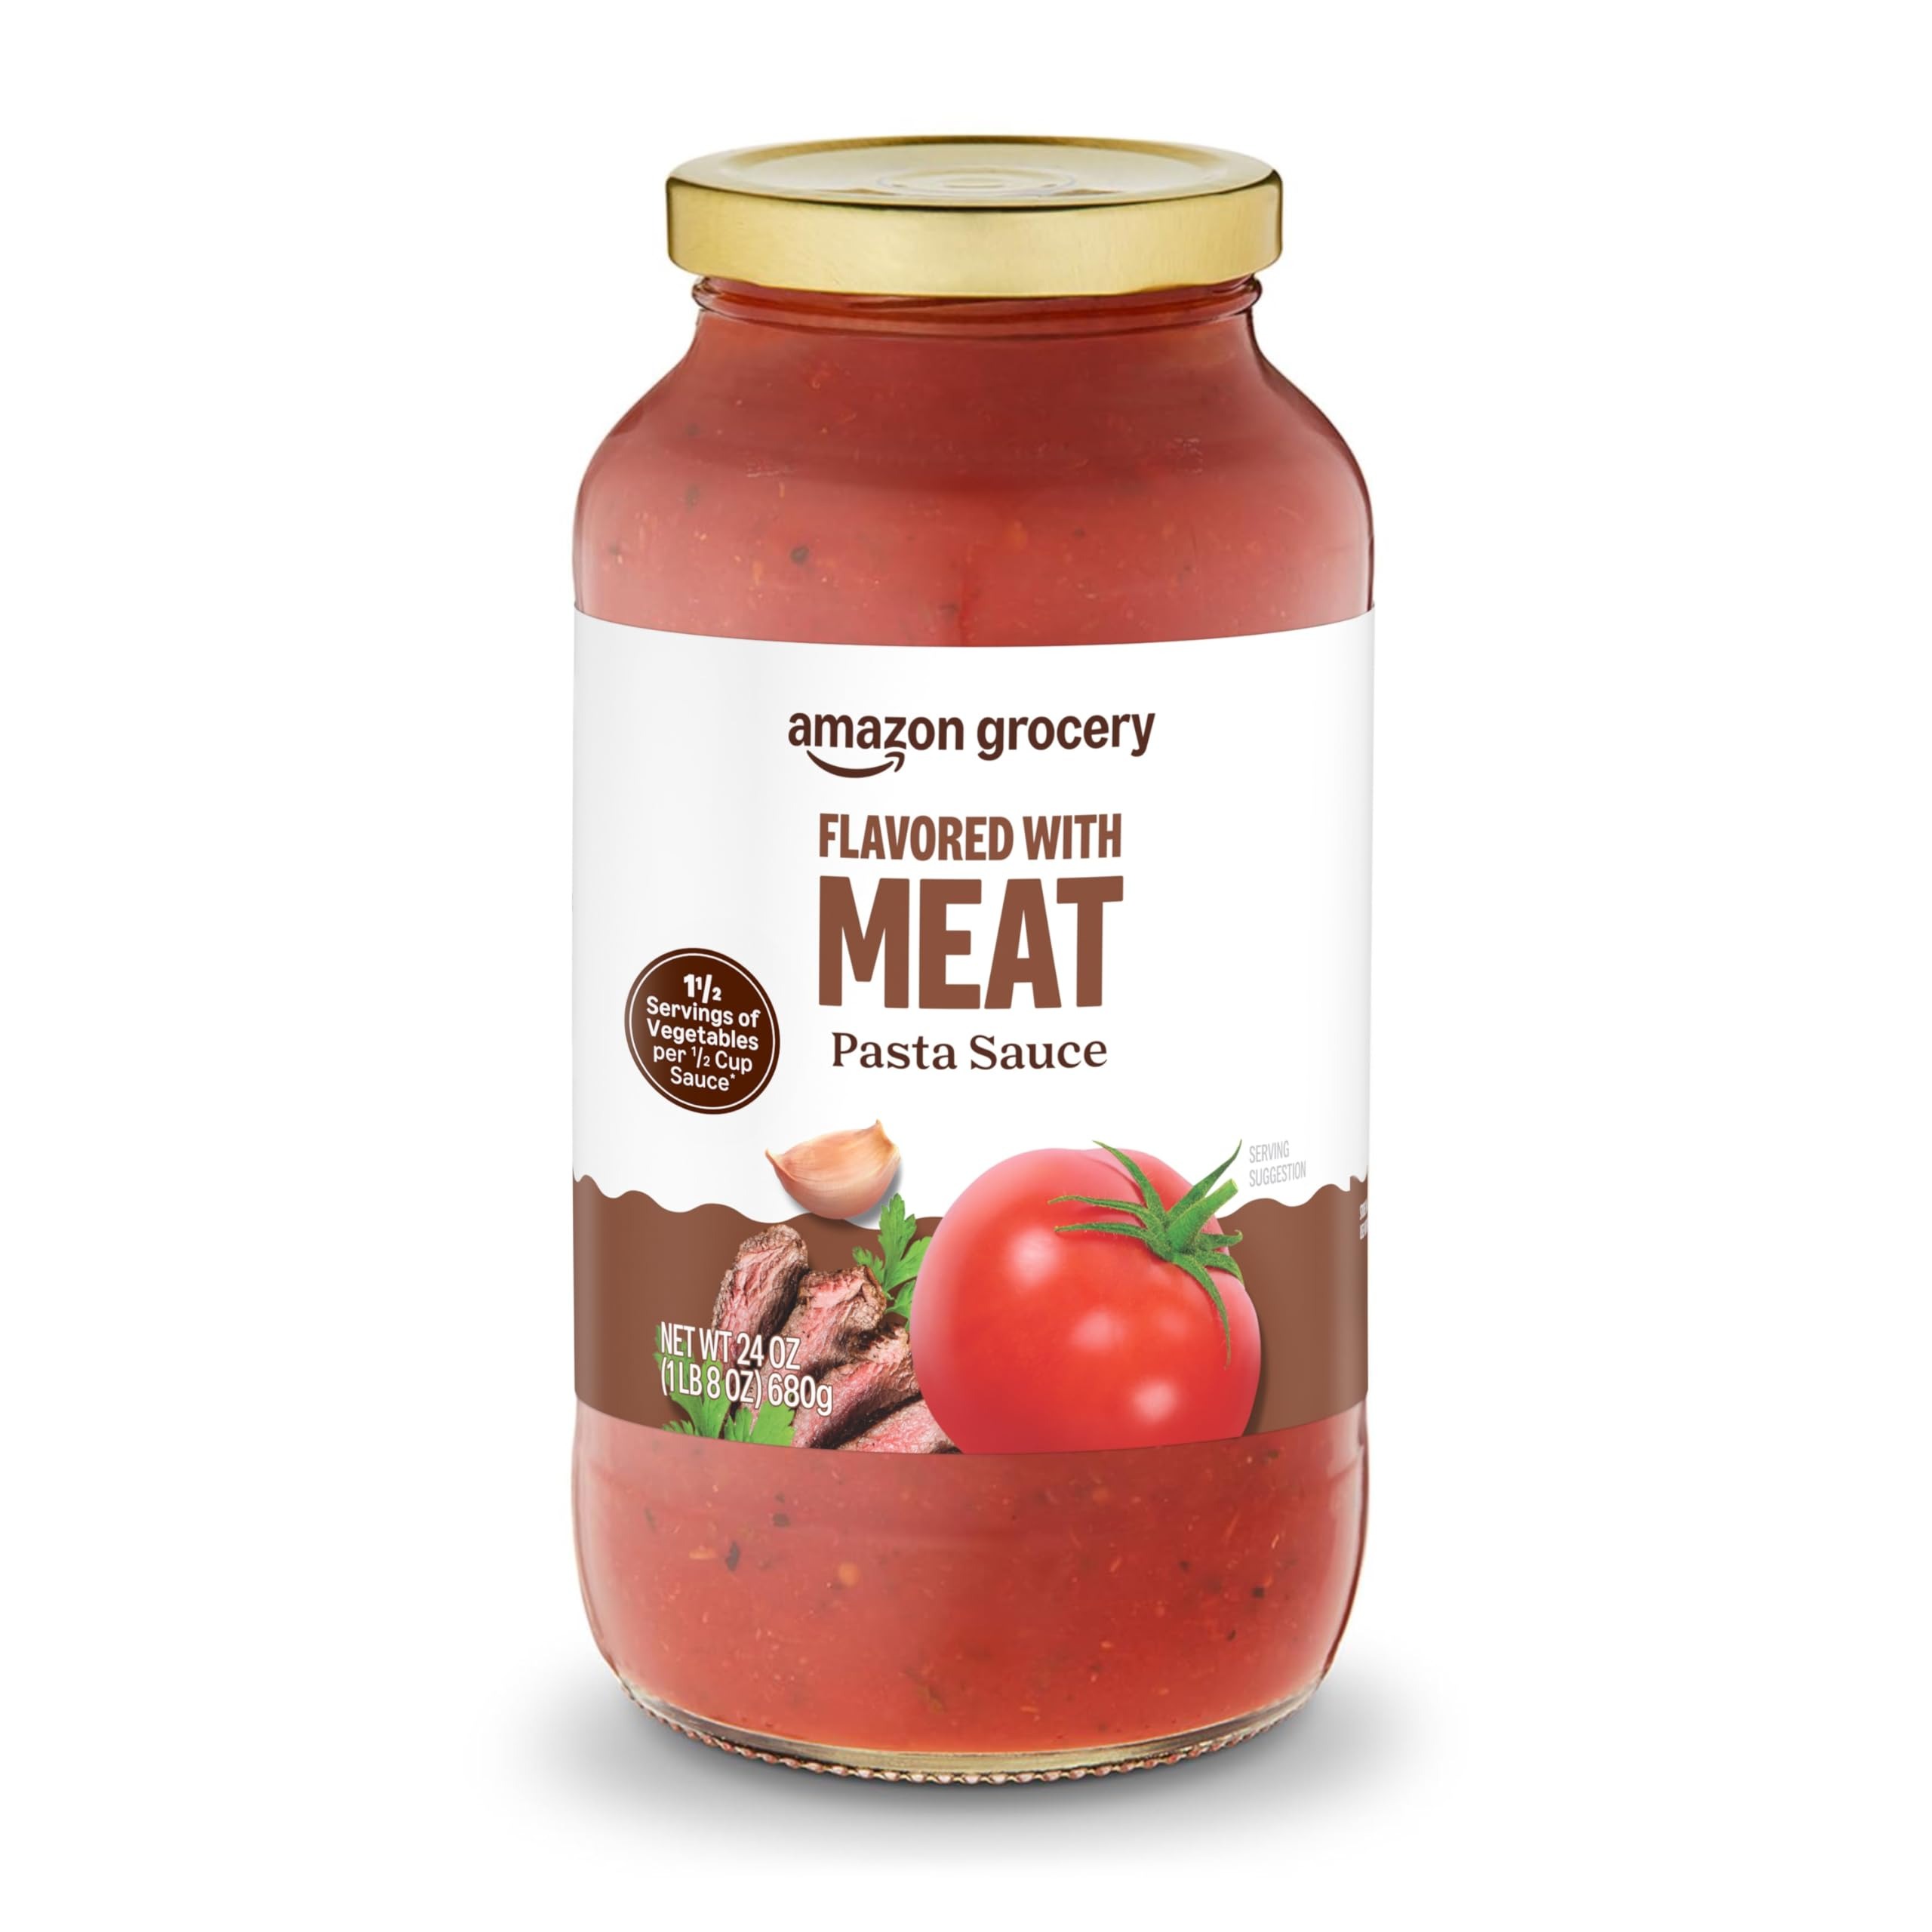
Item Name: Amazon Fresh, Pasta Sauce Flavored With Meat, 24 Oz
Bullet Point 1: WHAT'S INSIDE: One 24-ounce jar of Pasta Sauce Flavored with Meat
Bullet Point 2: WHY YOU'LL LOVE IT: Pasta Sauce Flavored with Meat has a rich tomato taste balanced with beef, herbs and seasonings for a delicious, savory flavor. 1 1/2 servings of vegetables per 1/2 cup sauce. No artificial colors or flavors.
Bullet Point 3: HIGH QUALITY, LOW PRICES: Amazon Fresh brand products are all about high-quality food that fits every budget, every day.
Bullet Point 4: ONLY FROM AMAZON: Look for the Amazon Fresh label to find great deals on a wide selection of grocery essentials.
Value: 24.0
Unit: Ounce

Price: 1.69